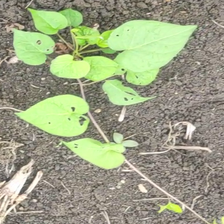
Weed species: Obscure_morning _glory(Ipomoea obscura)